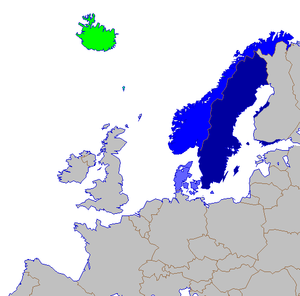
Un troll est un être de la mythologie nordique, incarnant les forces naturelles ou la magie, caractérisé principalement par son opposition aux hommes et aux dieux. Ce troll est souvent assimilé aux Jötunns, les « Géants » de cette mythologie.